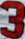
Number: 3